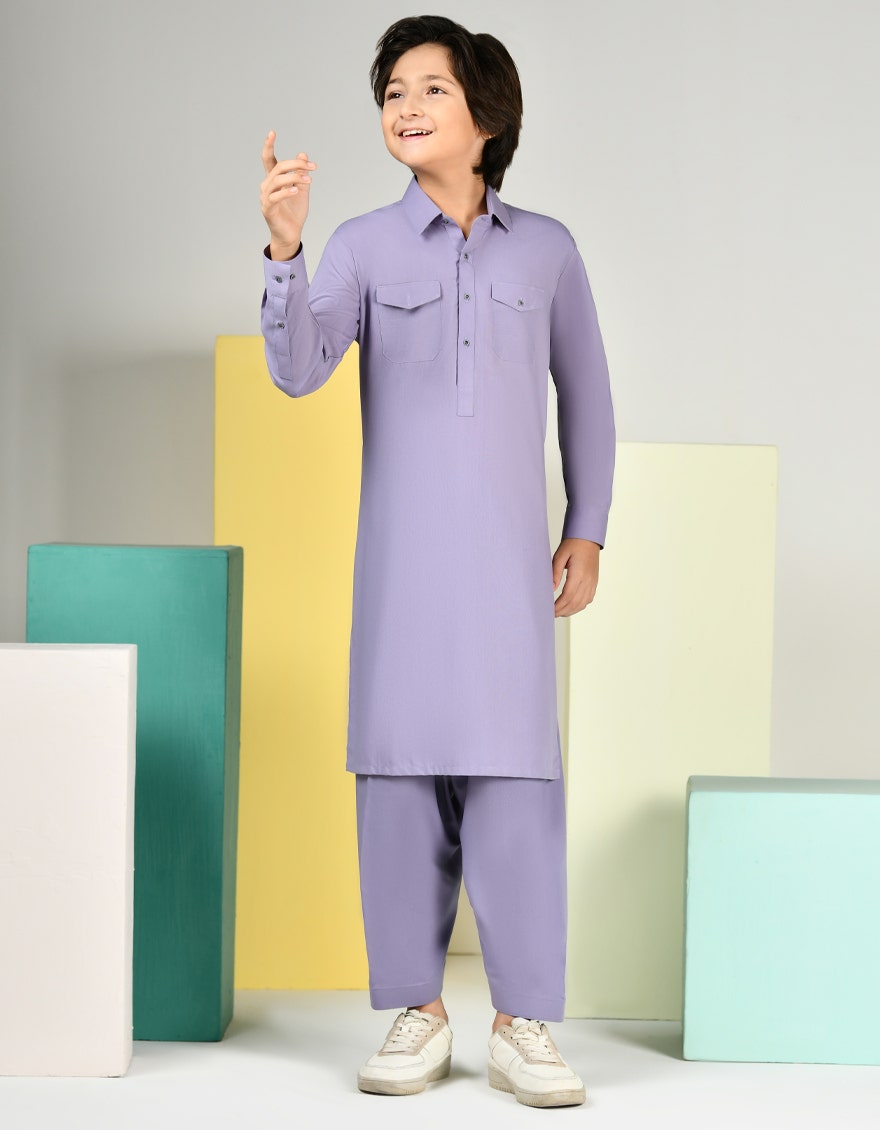
purple khanam tunic pants